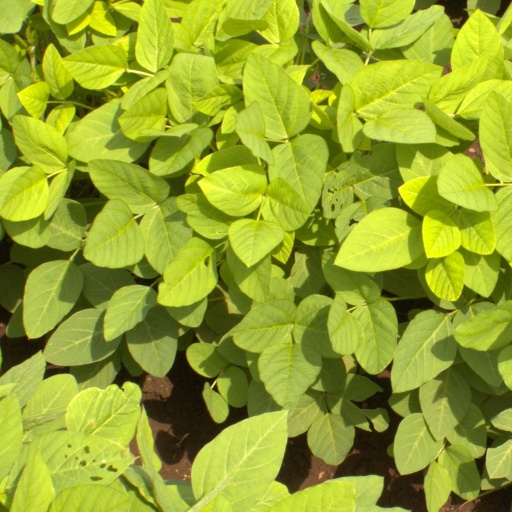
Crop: soybean